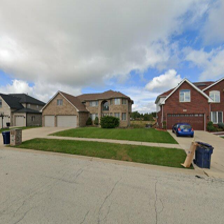
Label: streetView